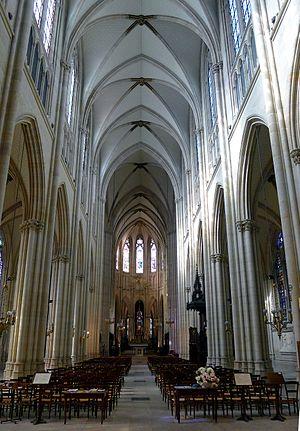
Basilique Sainte-Clotilde (nef) - Paris VII
La basilique Sainte-Clotilde est une basilique de l'Église catholique romaine située parvis Maurice-Druon dans le 7ᵉ arrondissement de Paris, l'une des cinq basiliques mineures de Paris, élevée à ce rang par le pape Léon XIII en 1897.